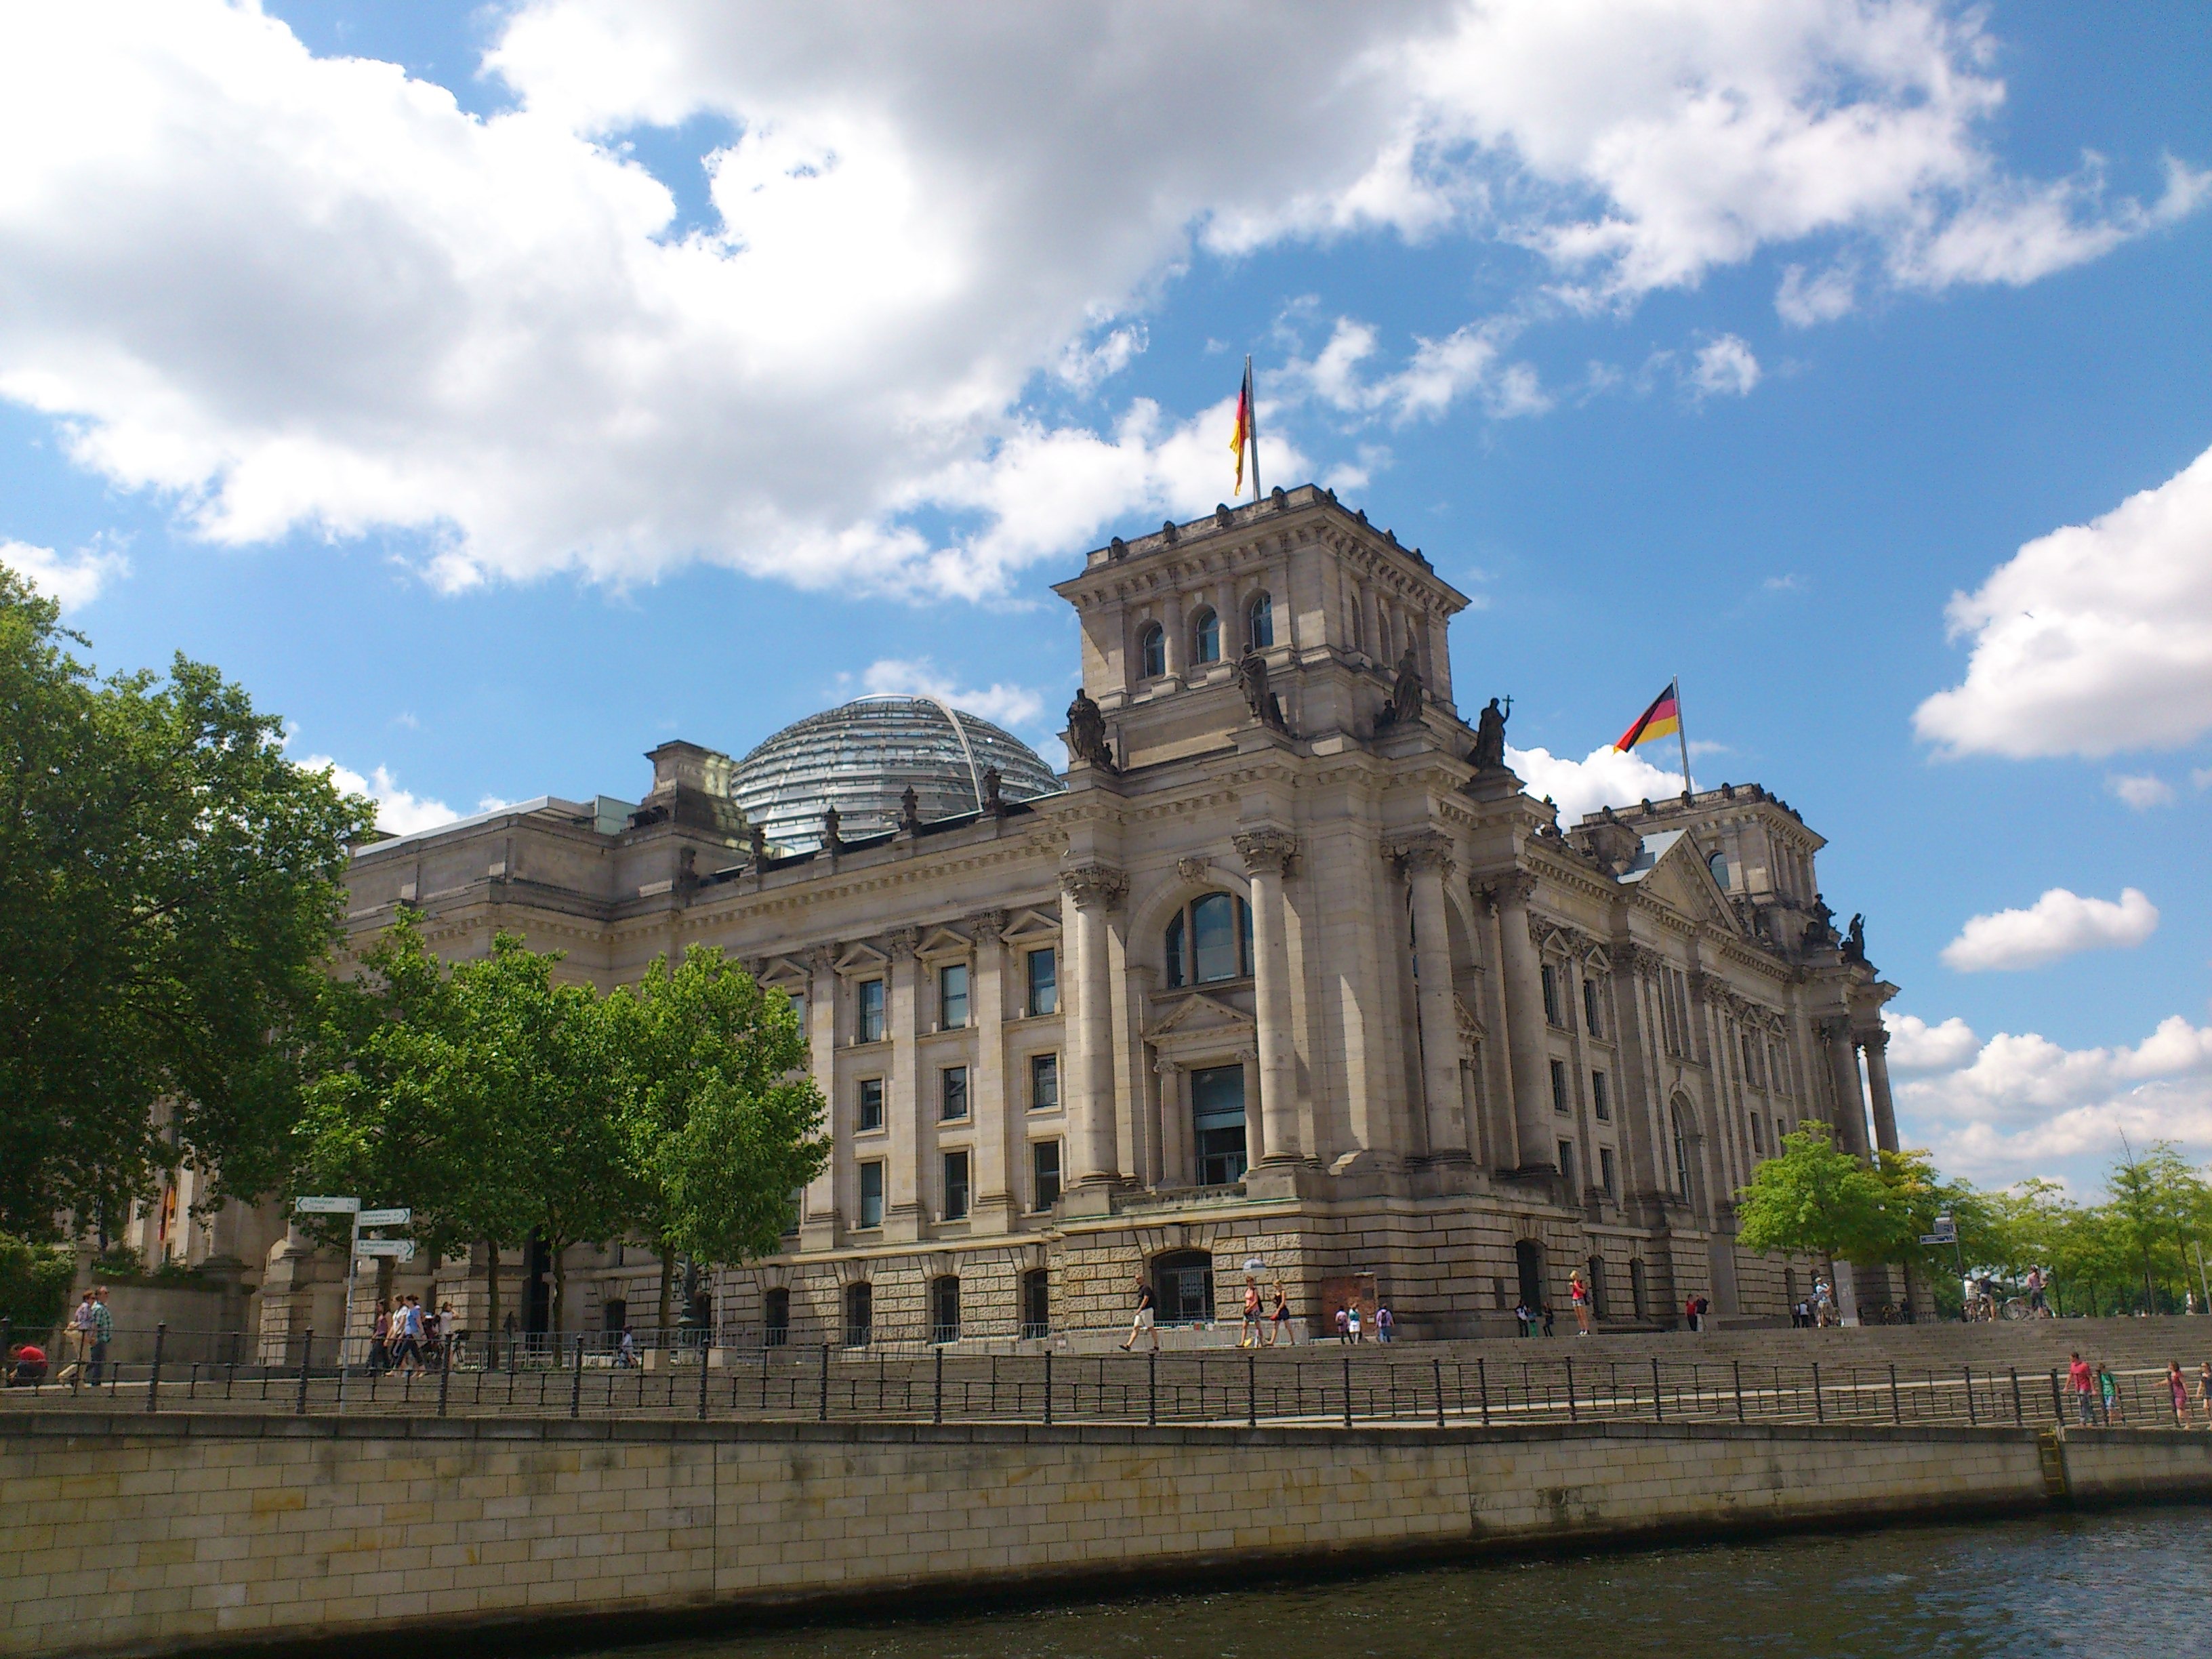
architecture, building, chateau, palace, castle, landmark, tourism, waterway, place of worship, berlin, estate, spree, reichstag, tours